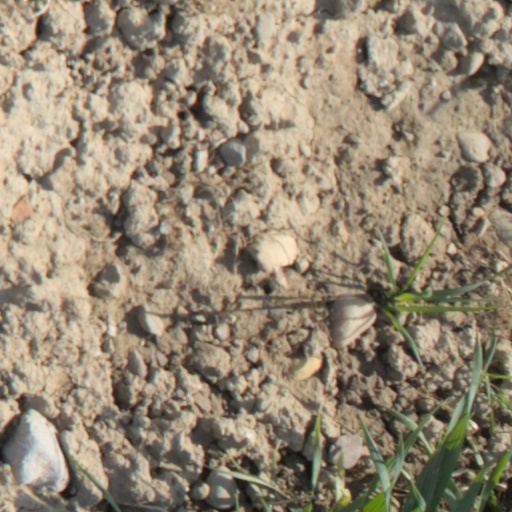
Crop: wheat